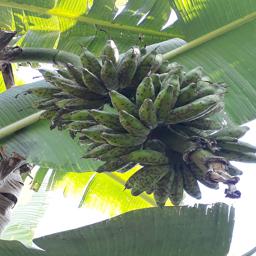
Label: BANANA FRUIT- SCARRING BEETLE